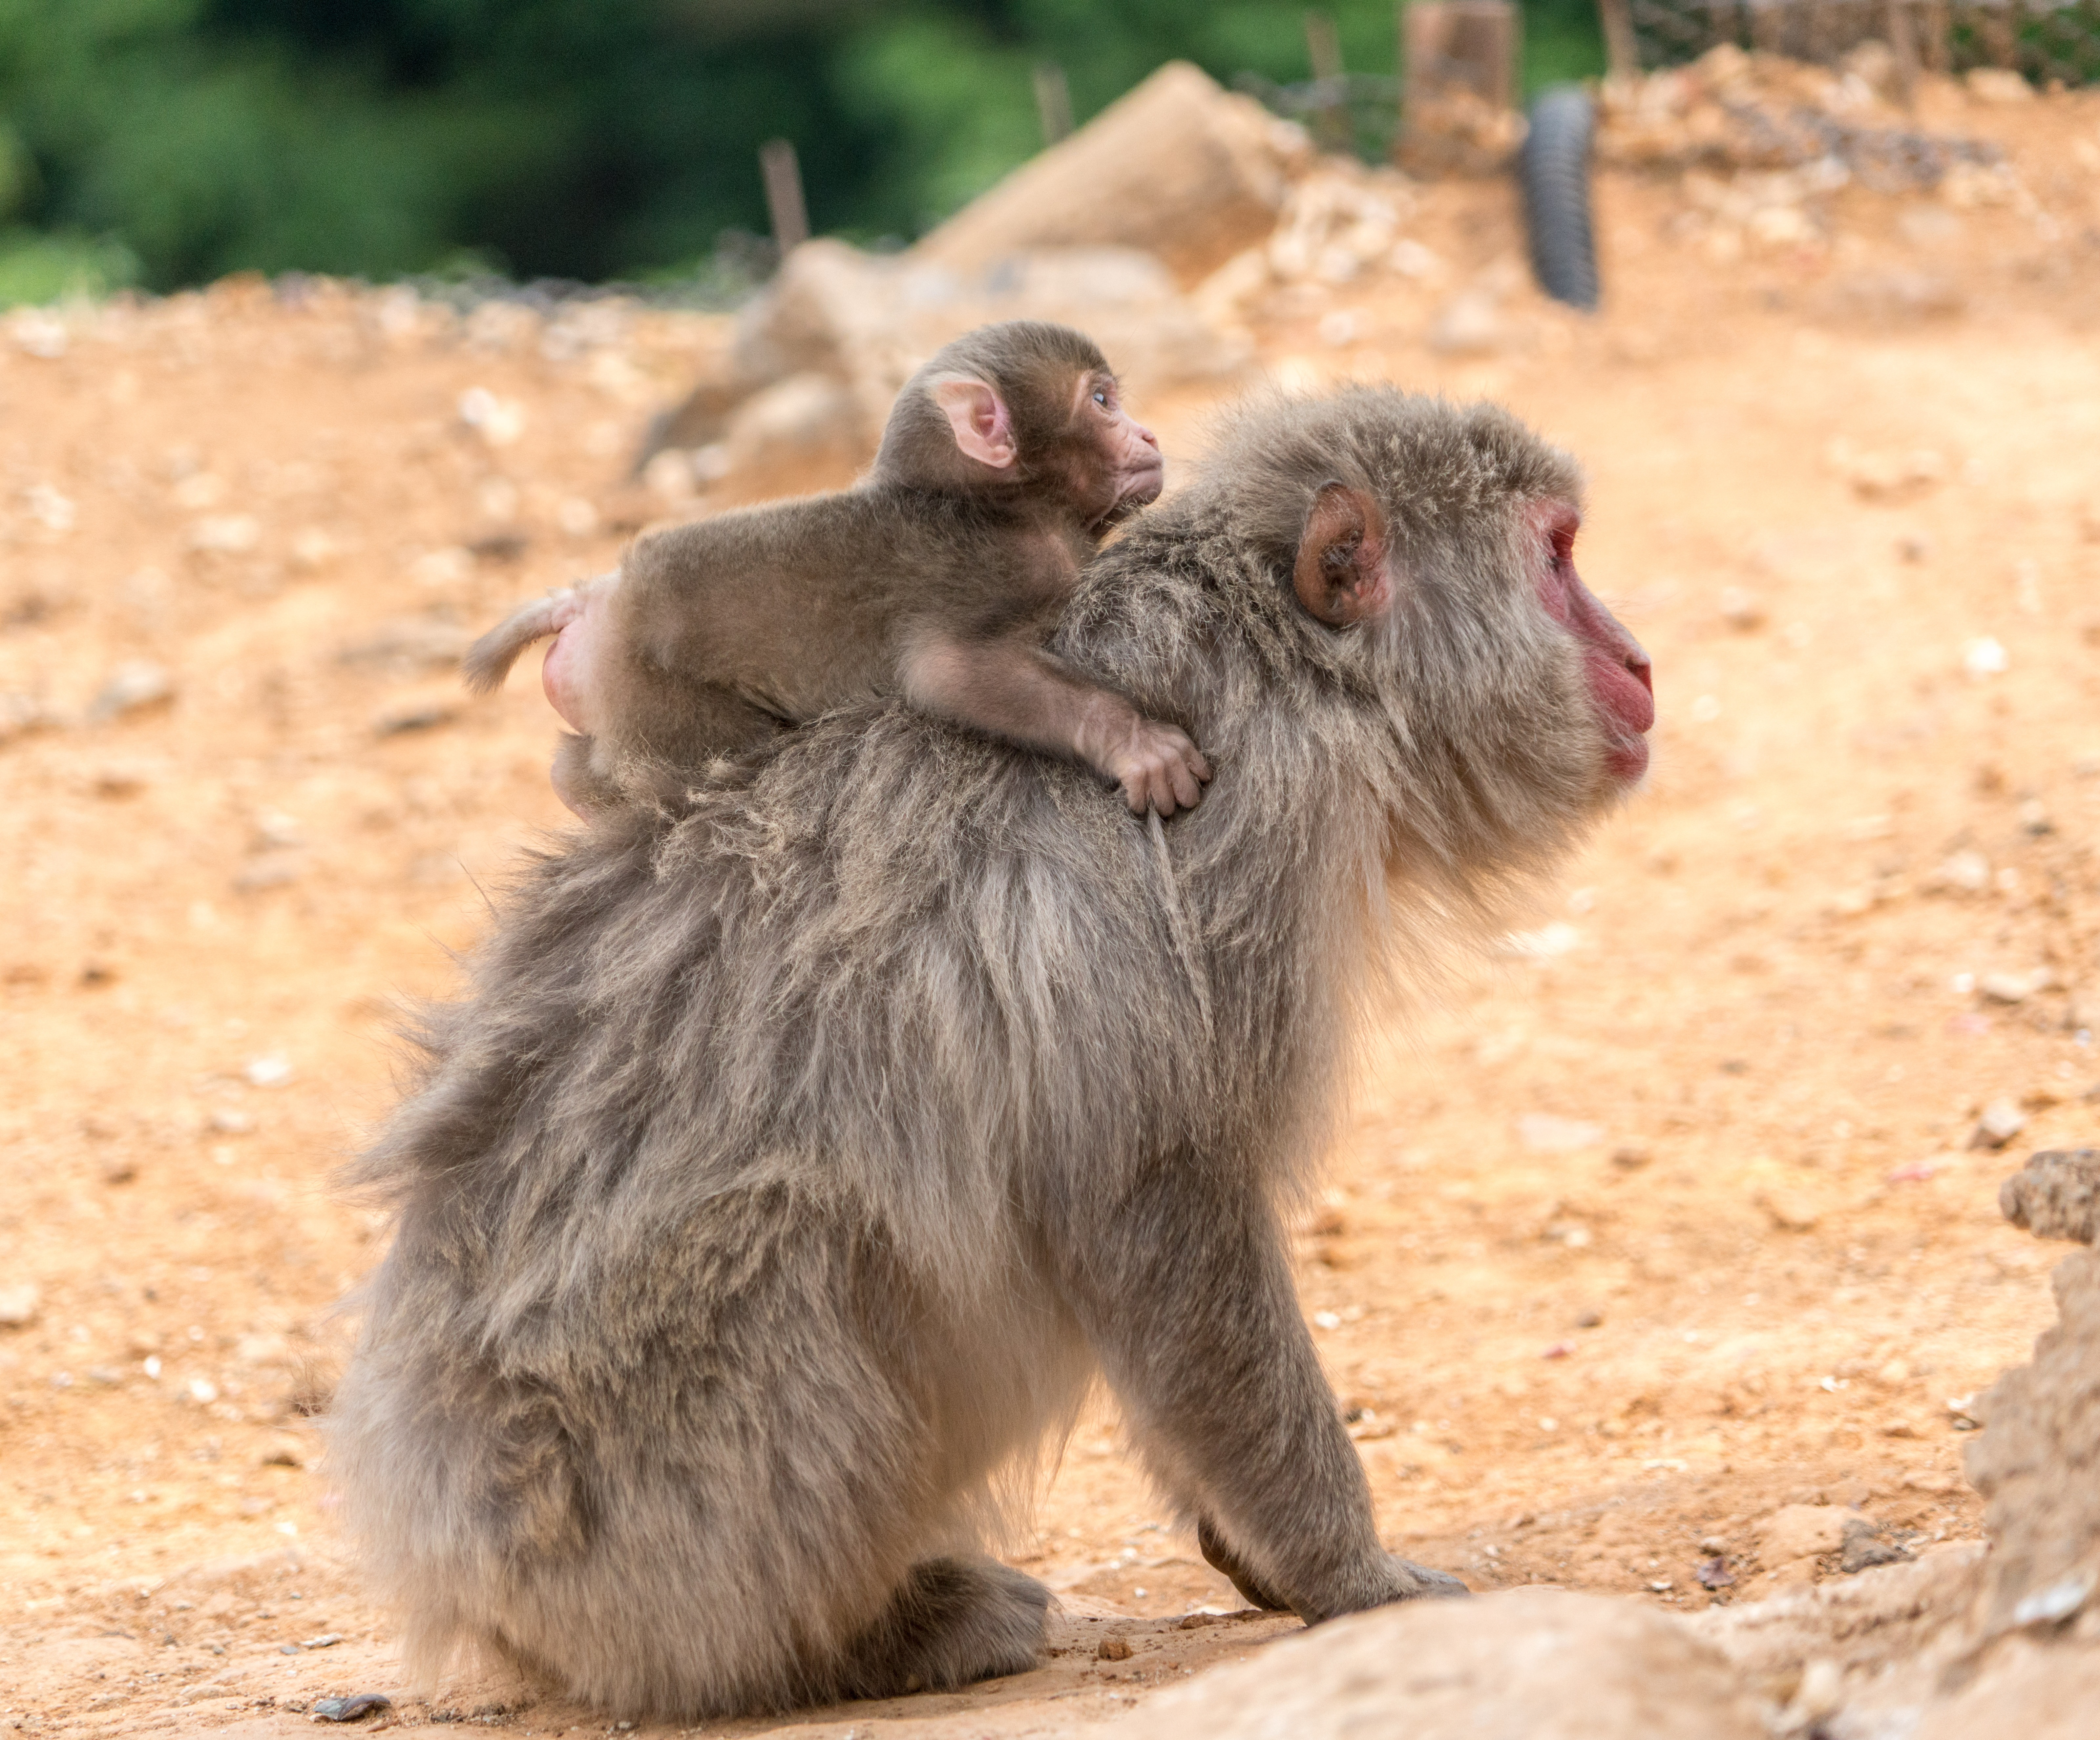
nature, mountain, animal, cute, looking, wildlife, wild, zoo, portrait, park, mammal, japan, baby, fauna, primate, mother, baboon, vertebrate, funny, kyoto, adorable, monkeys, safari, macaque, old world monkey, arashiyama, monkey park, piggy back ride